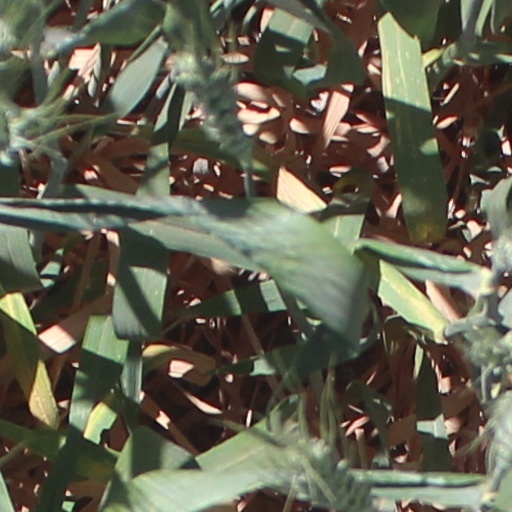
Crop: wheat